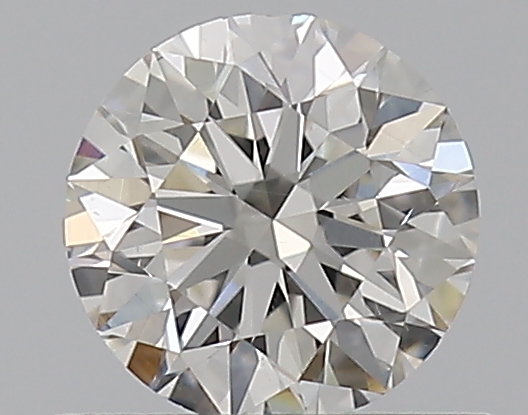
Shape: round
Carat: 0.5
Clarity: SI1
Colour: H
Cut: EX
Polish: EX
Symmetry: VG
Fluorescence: N
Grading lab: GIA
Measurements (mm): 5.03 x 5.06 x 3.16